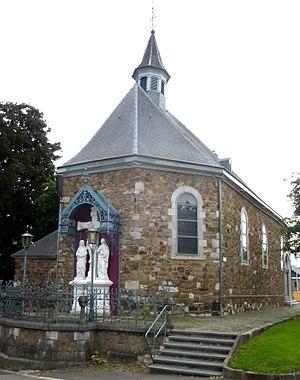
Cette page regroupe l'ensemble du patrimoine immobilier classé de la ville belge d'Eupen.